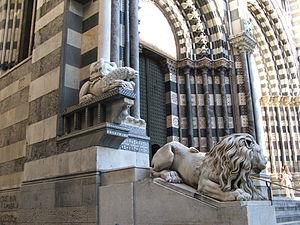
La cathédrale San Lorenzo est la cathédrale de Gênes, consacrée par le pape Gélase II en 1118, et est dédiée à Saint Laurent, archidiacre de l'Église de Rome martyrisé en 258 sur la via Tiburtina.